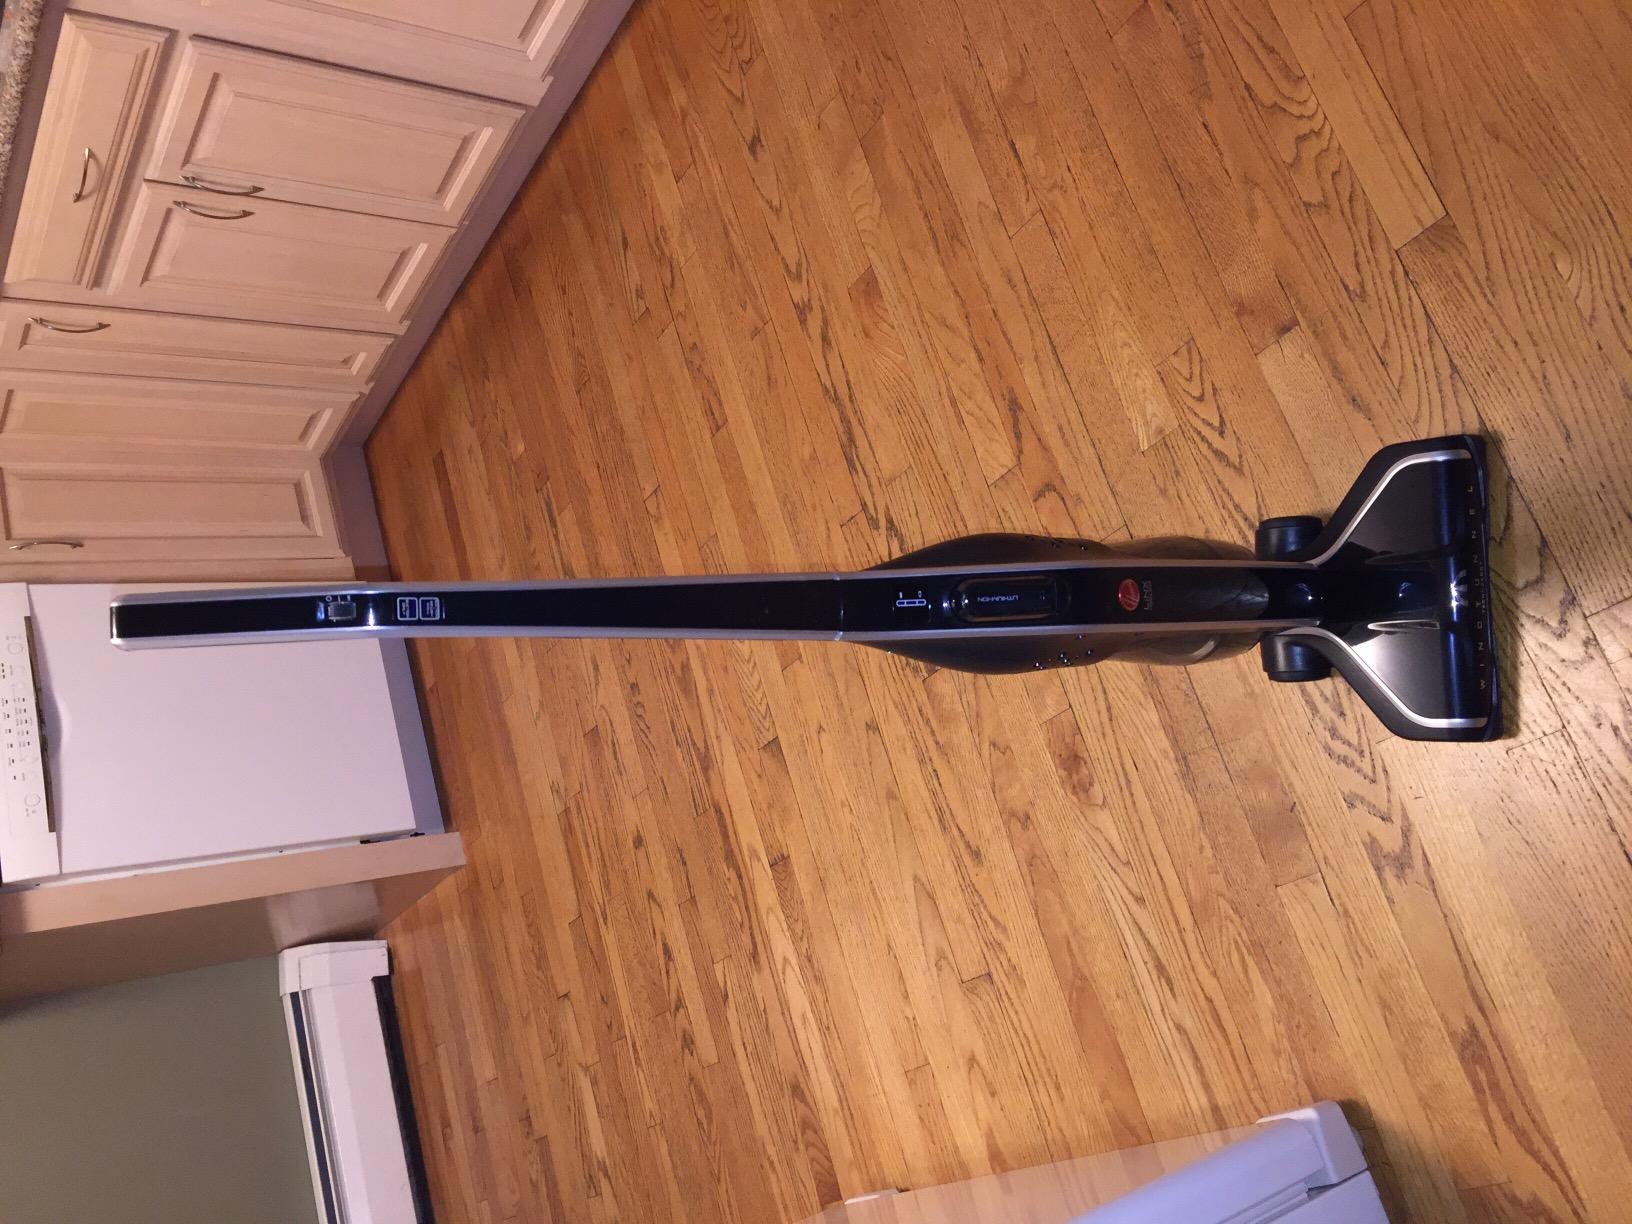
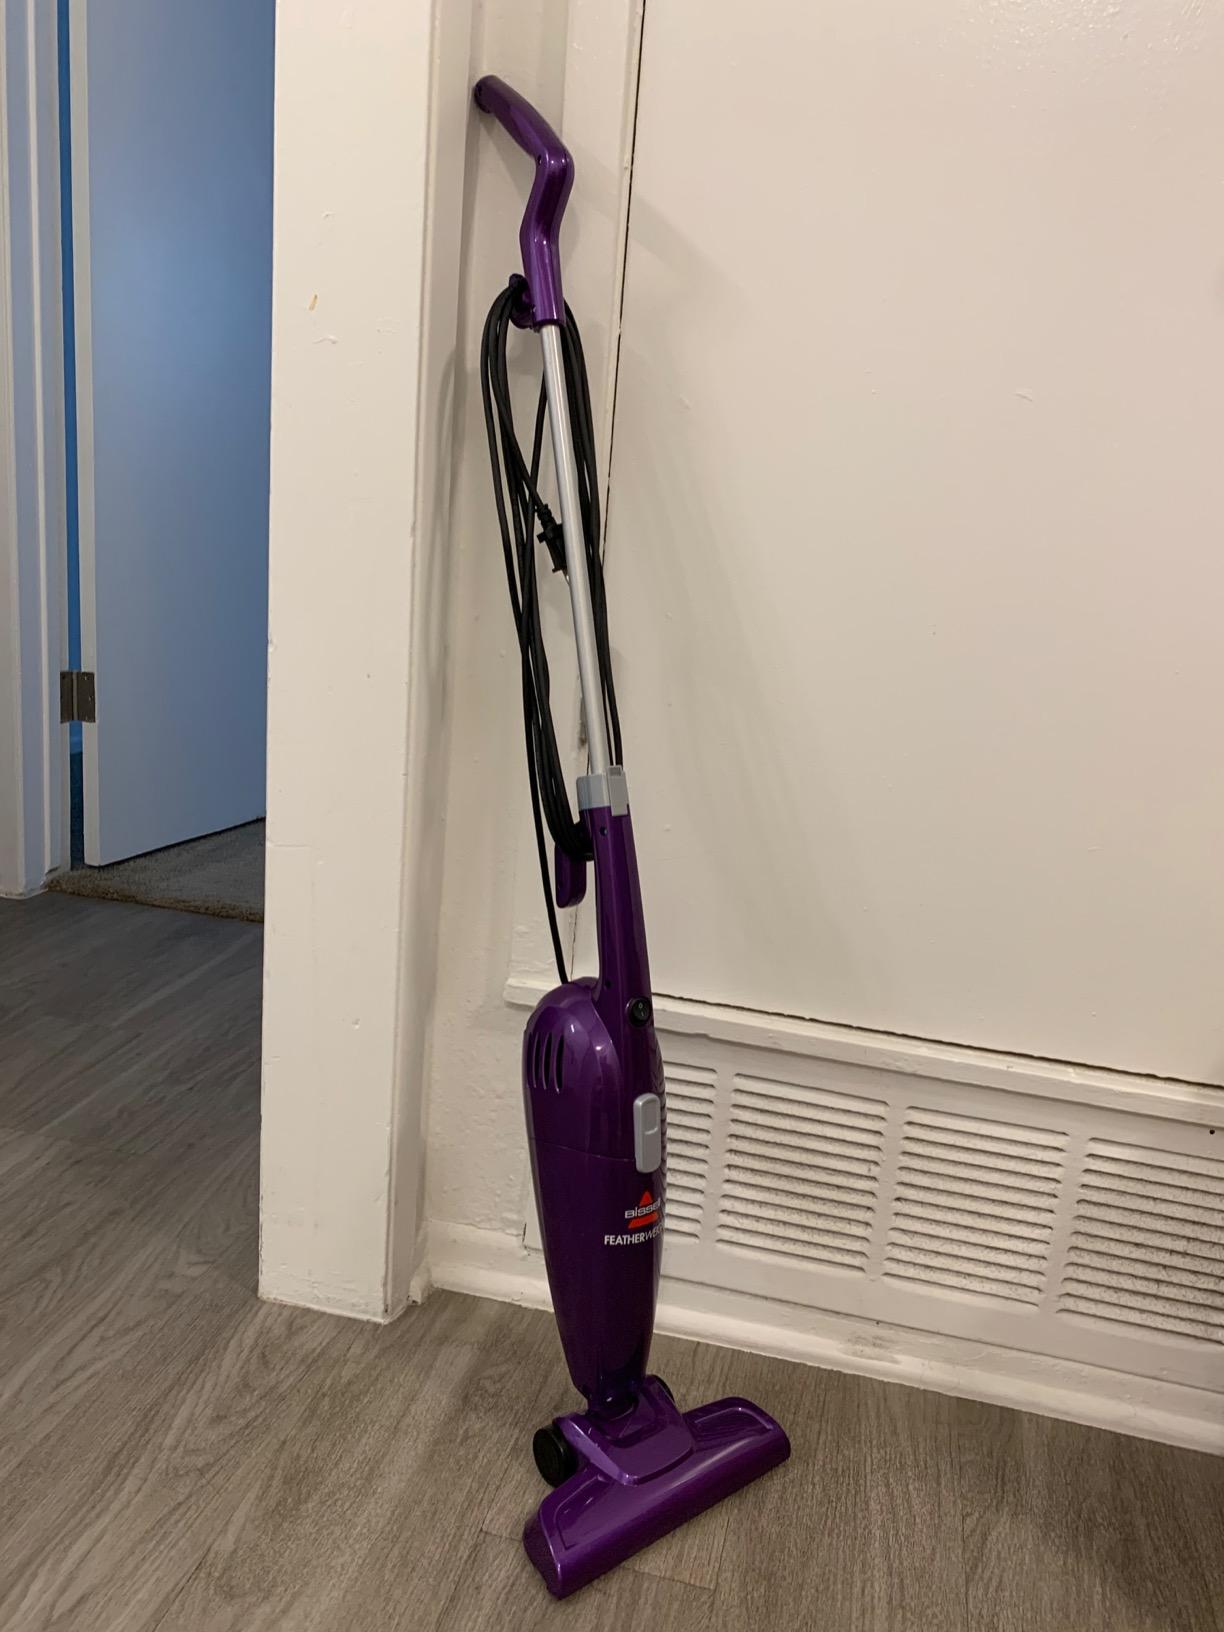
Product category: items_vacuum
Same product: no